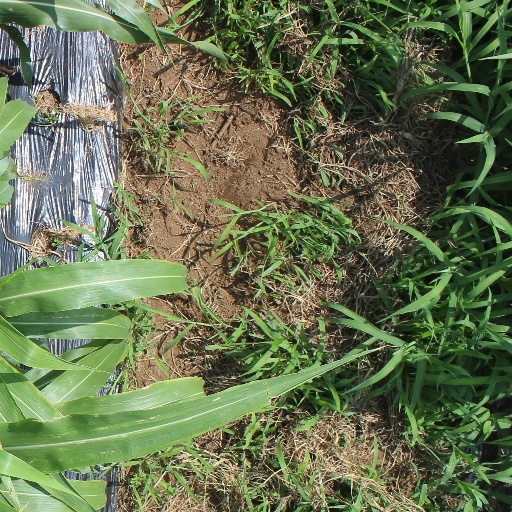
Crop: sorghum